Salvatore Carcano

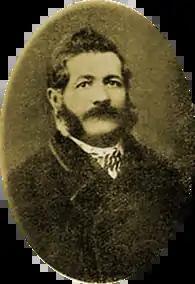
Salvatore Carcano

Salvatore Carcano (Bobbiate, 11 October 1827 - Turin, 1903) was an Italian inventor known for designing the Carcano bolt-action rifle, adopted by the Italian Regio Esercito throughout World War I and World War II.